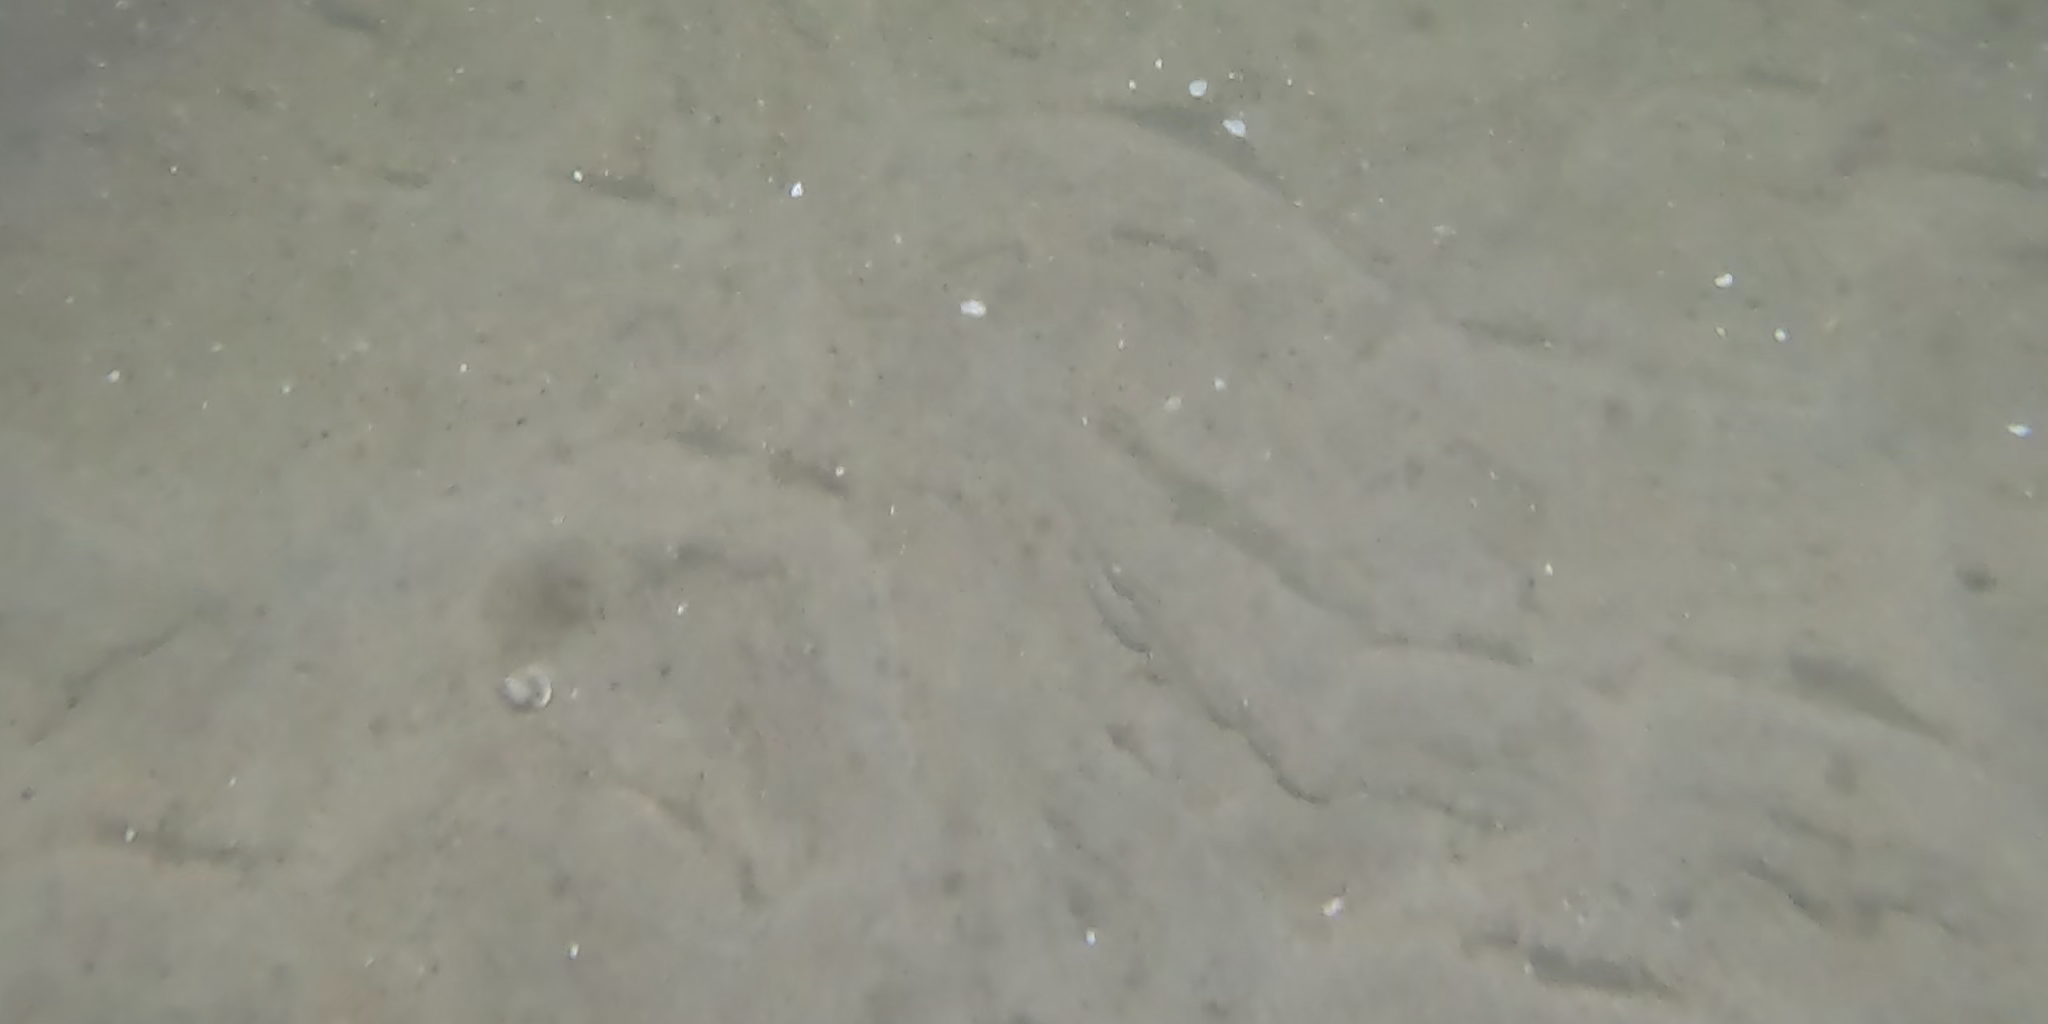
Seabed habitat: sand